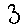
Label: 3